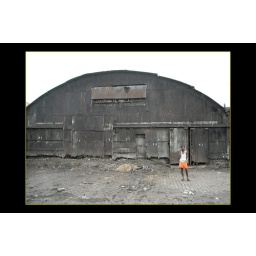
a man using his mobile phone standing in front of this old godown.